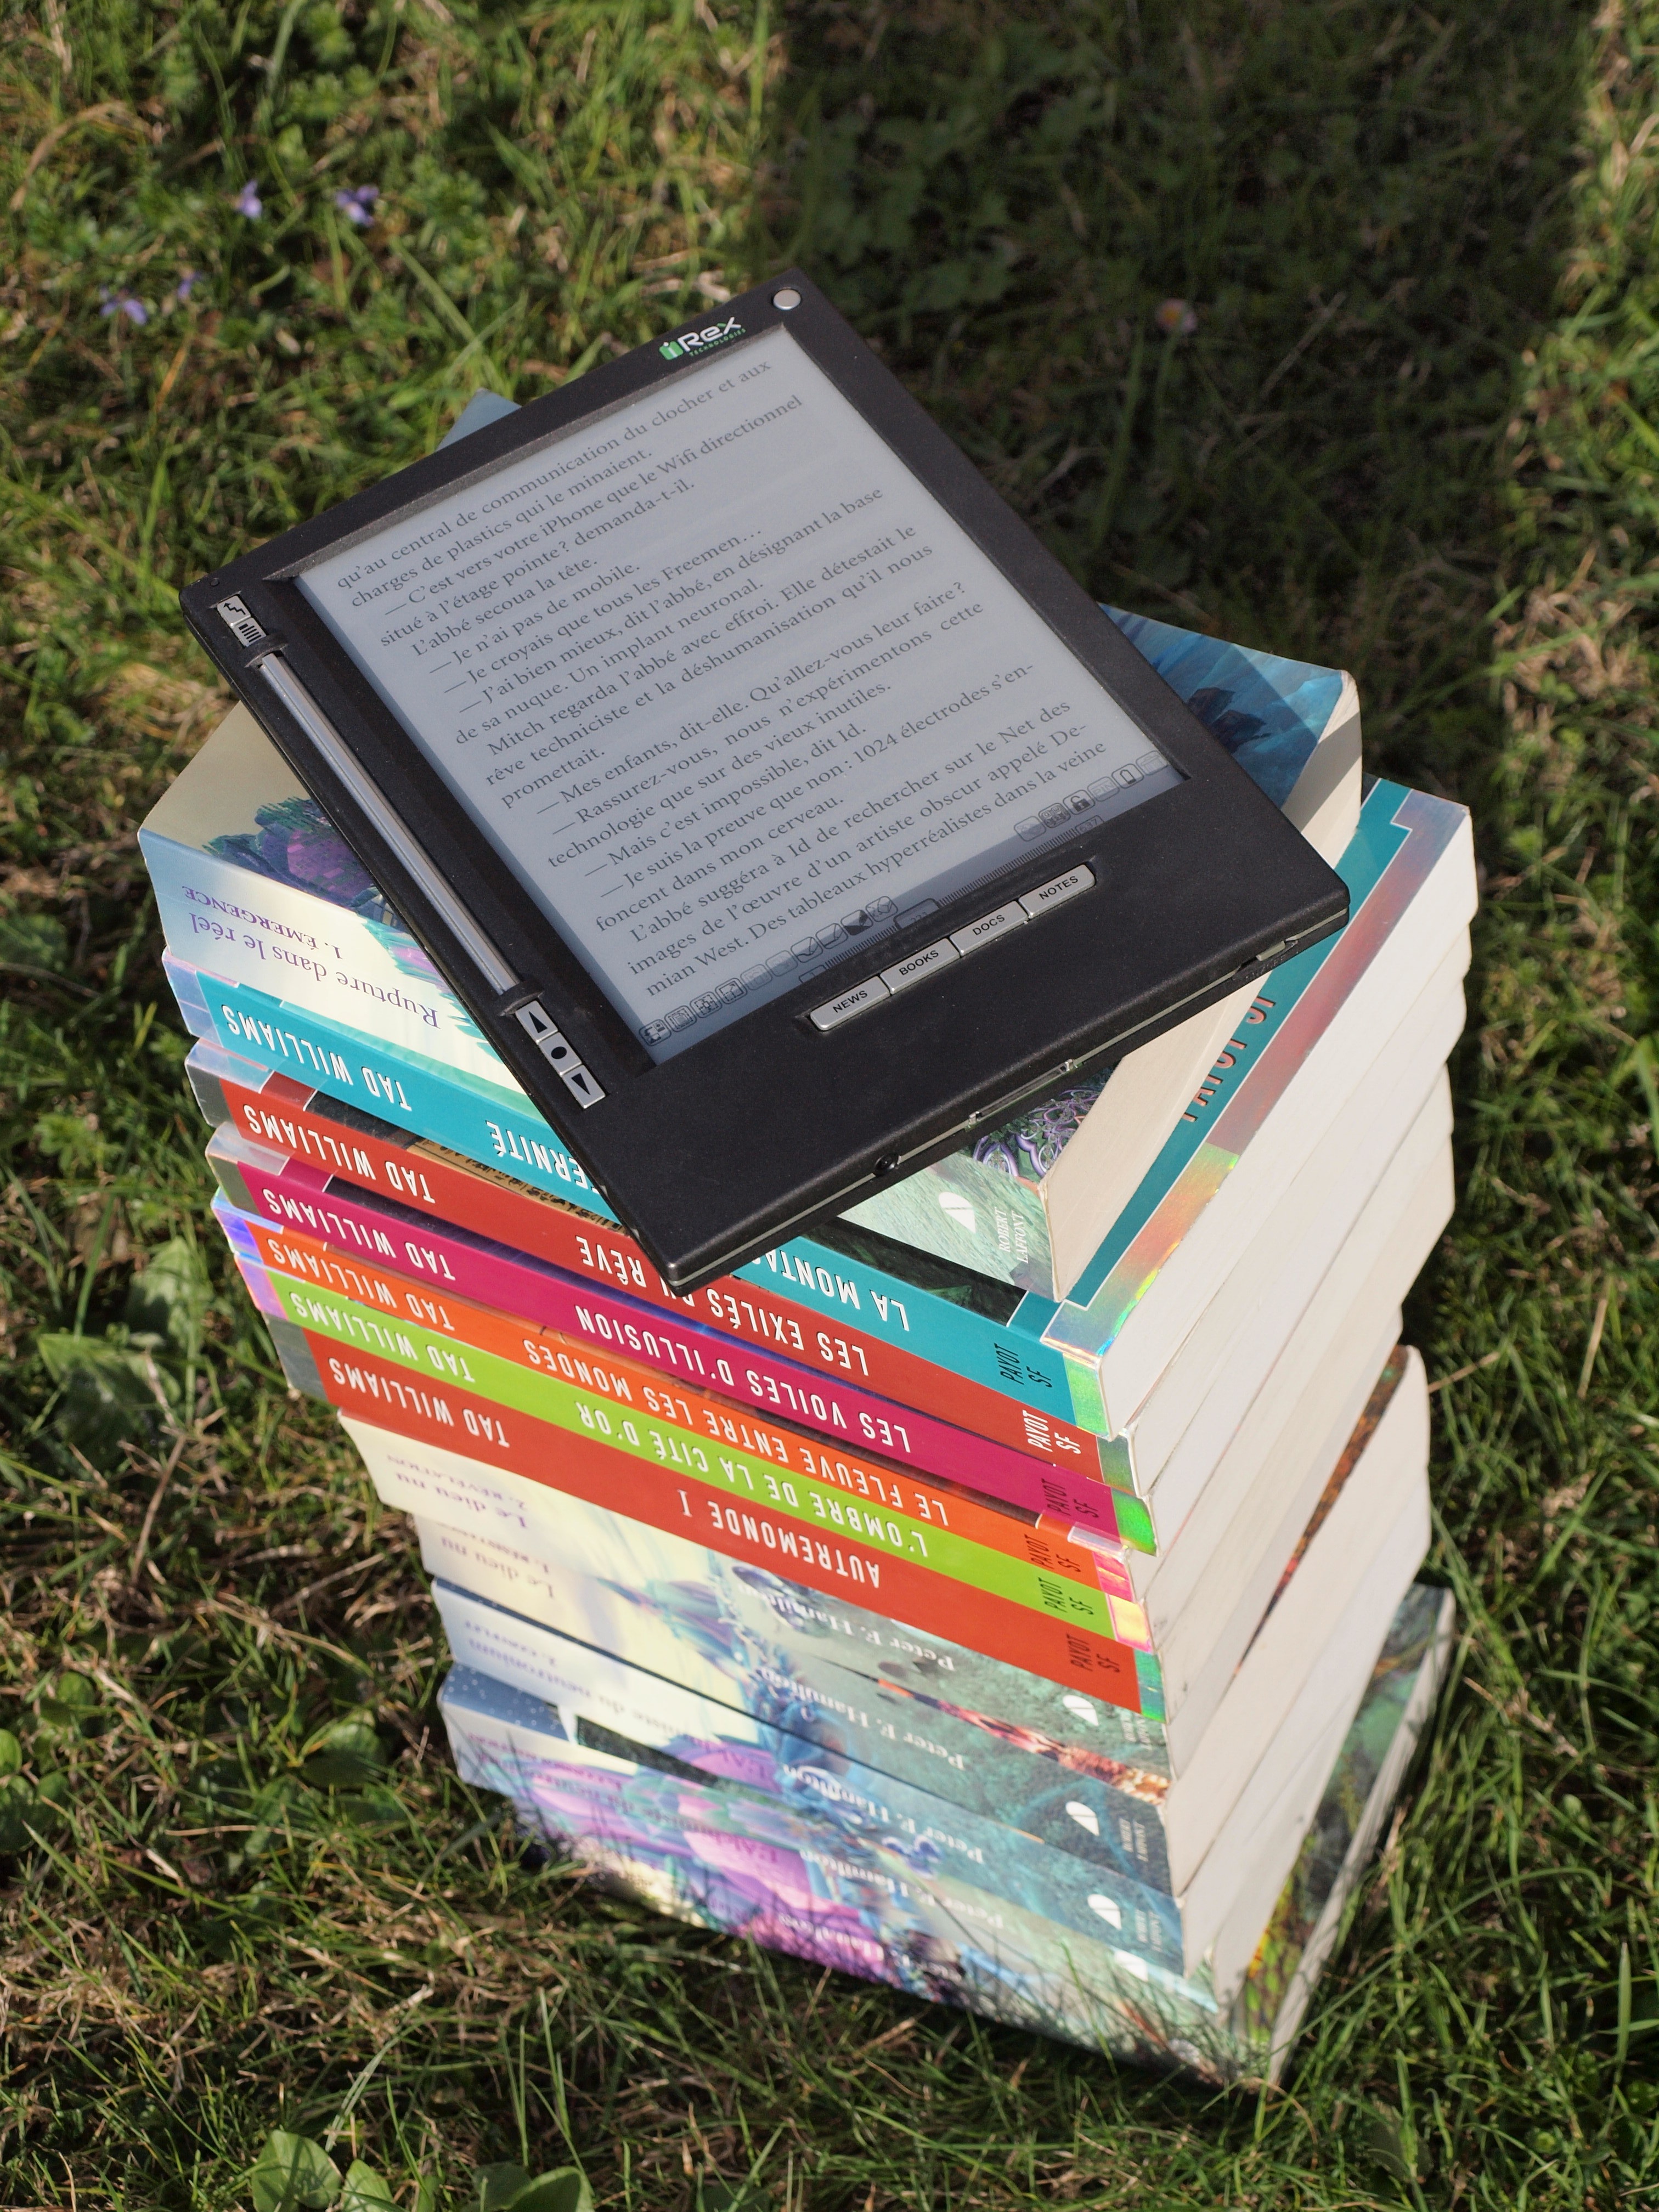
computer, mobile, work, screen, nature, grass, book, read, sun, technology, environment, tranquility, drive, modern, education, pages, relaxation, literature, books, digital, culture, learning, information, touch screen, ecological, studies, e book, to study, home work, paperback, stack of books, e reader, e ink, electronic book, nature respect, ereader, reading relaxation, irex, iliad, electrophoretic screen, eink, pocket book, tactile keys